Answer in natural language. Considering the relative positions, where is brown wooden dresser with three drawers (highlighted by a blue box) with respect to HousePlant (highlighted by a green box)? Choose between the following options: right or left
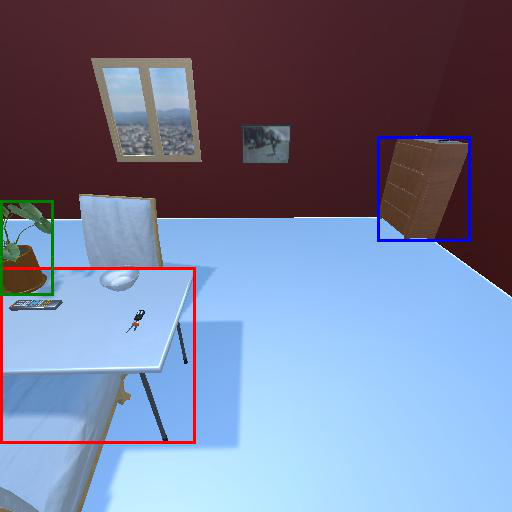
<answer>right</answer>